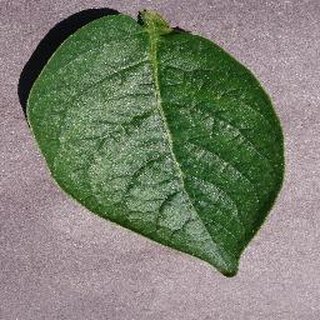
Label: healthy_potato